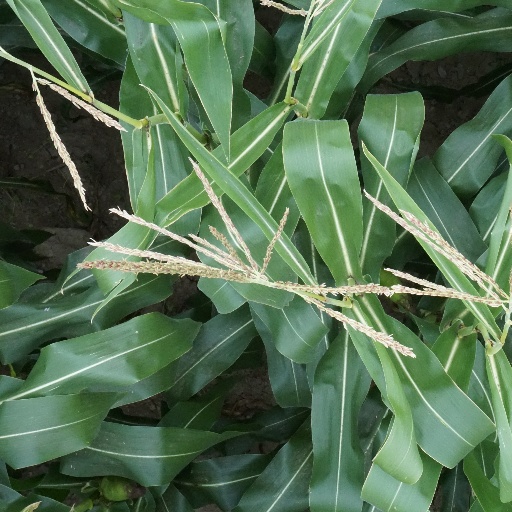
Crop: maize; corn